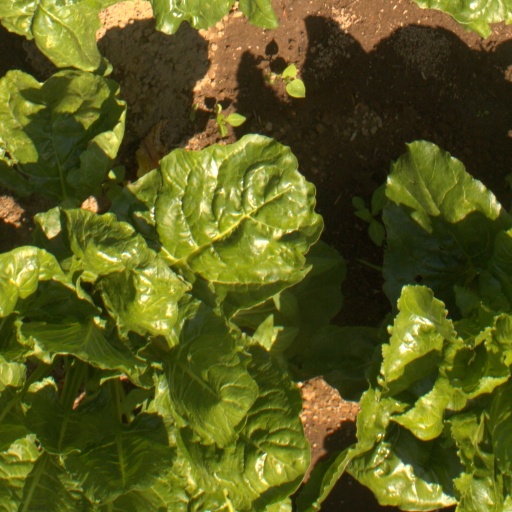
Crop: sugar beet